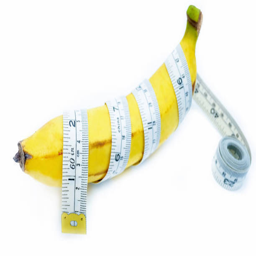
measuring tape wrapped around a banana , isolated on a white background